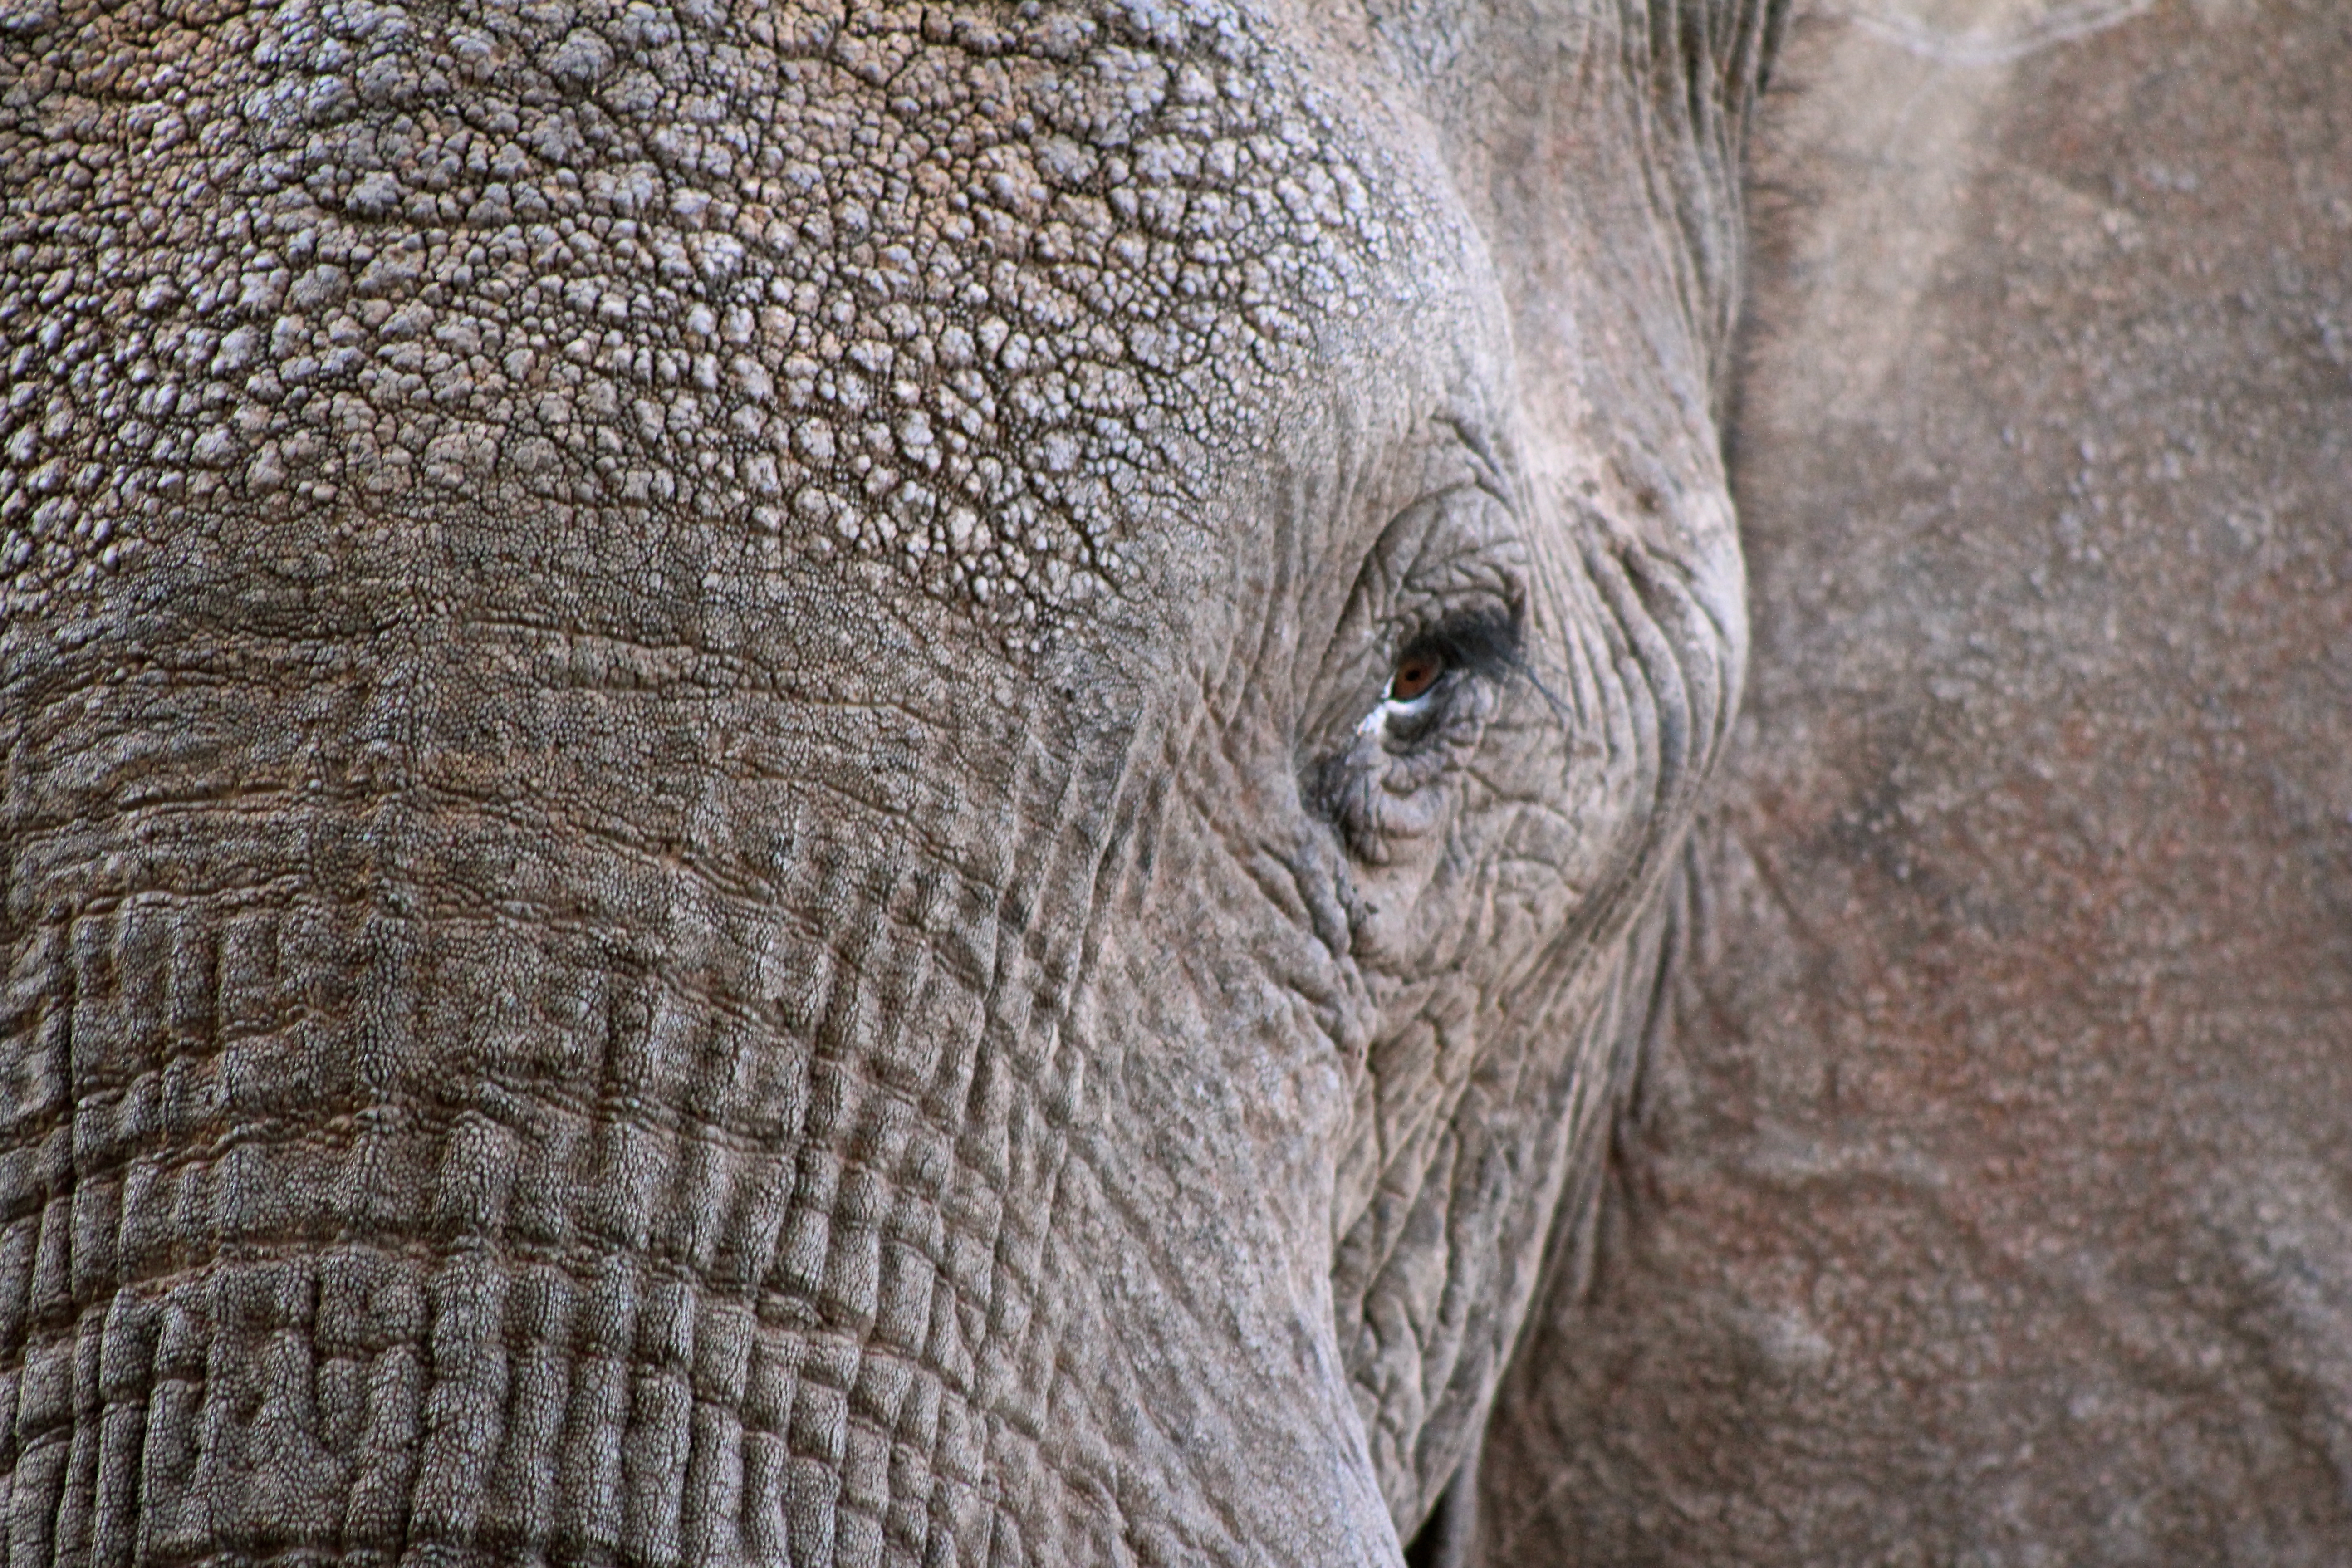
wildlife, zoo, mammal, fauna, elephant, close up, vertebrate, safari, indian elephant, african elephant, elephants and mammoths